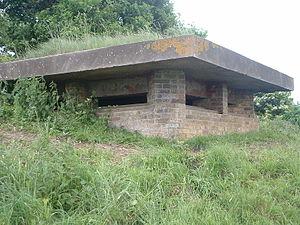
Les fortifications défensives britanniques de la Seconde Guerre mondiale étaient de petites constructions fortifiées construites dans le cadre de la préparation à l'invasion allemande. Elles ont été populairement appelées « boite à pilules » en référence à leur forme.